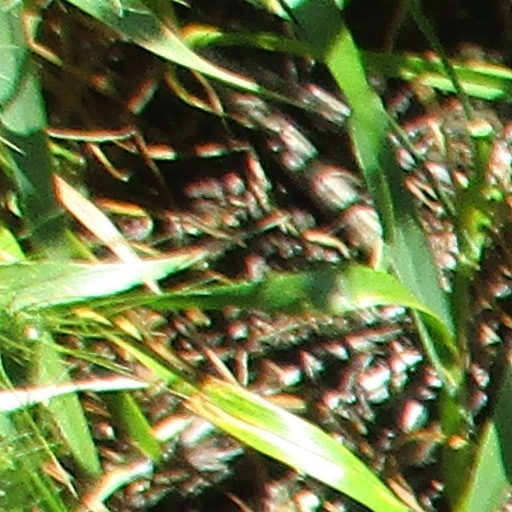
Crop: wheat